Demuth Museum

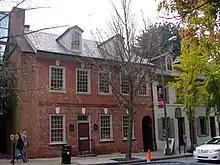
Museum on East King Street. The entrance is through the archway.

Demuth Museum in Lancaster, Pennsylvania, United States, is a museum dedicated to the paintings of Charles Demuth (1883–1935) located in his former studio and home at 120 East King Street. The museum offers a rotating view of a permanent collection which includes 42 Charles Demuth originals as well as artists and works that present a Demuth connection in the areas of theme, technique and epoch. Two recent exhibitions have featured Demuth contemporaries Alfred H. Maurer and Lyonel Feininger.